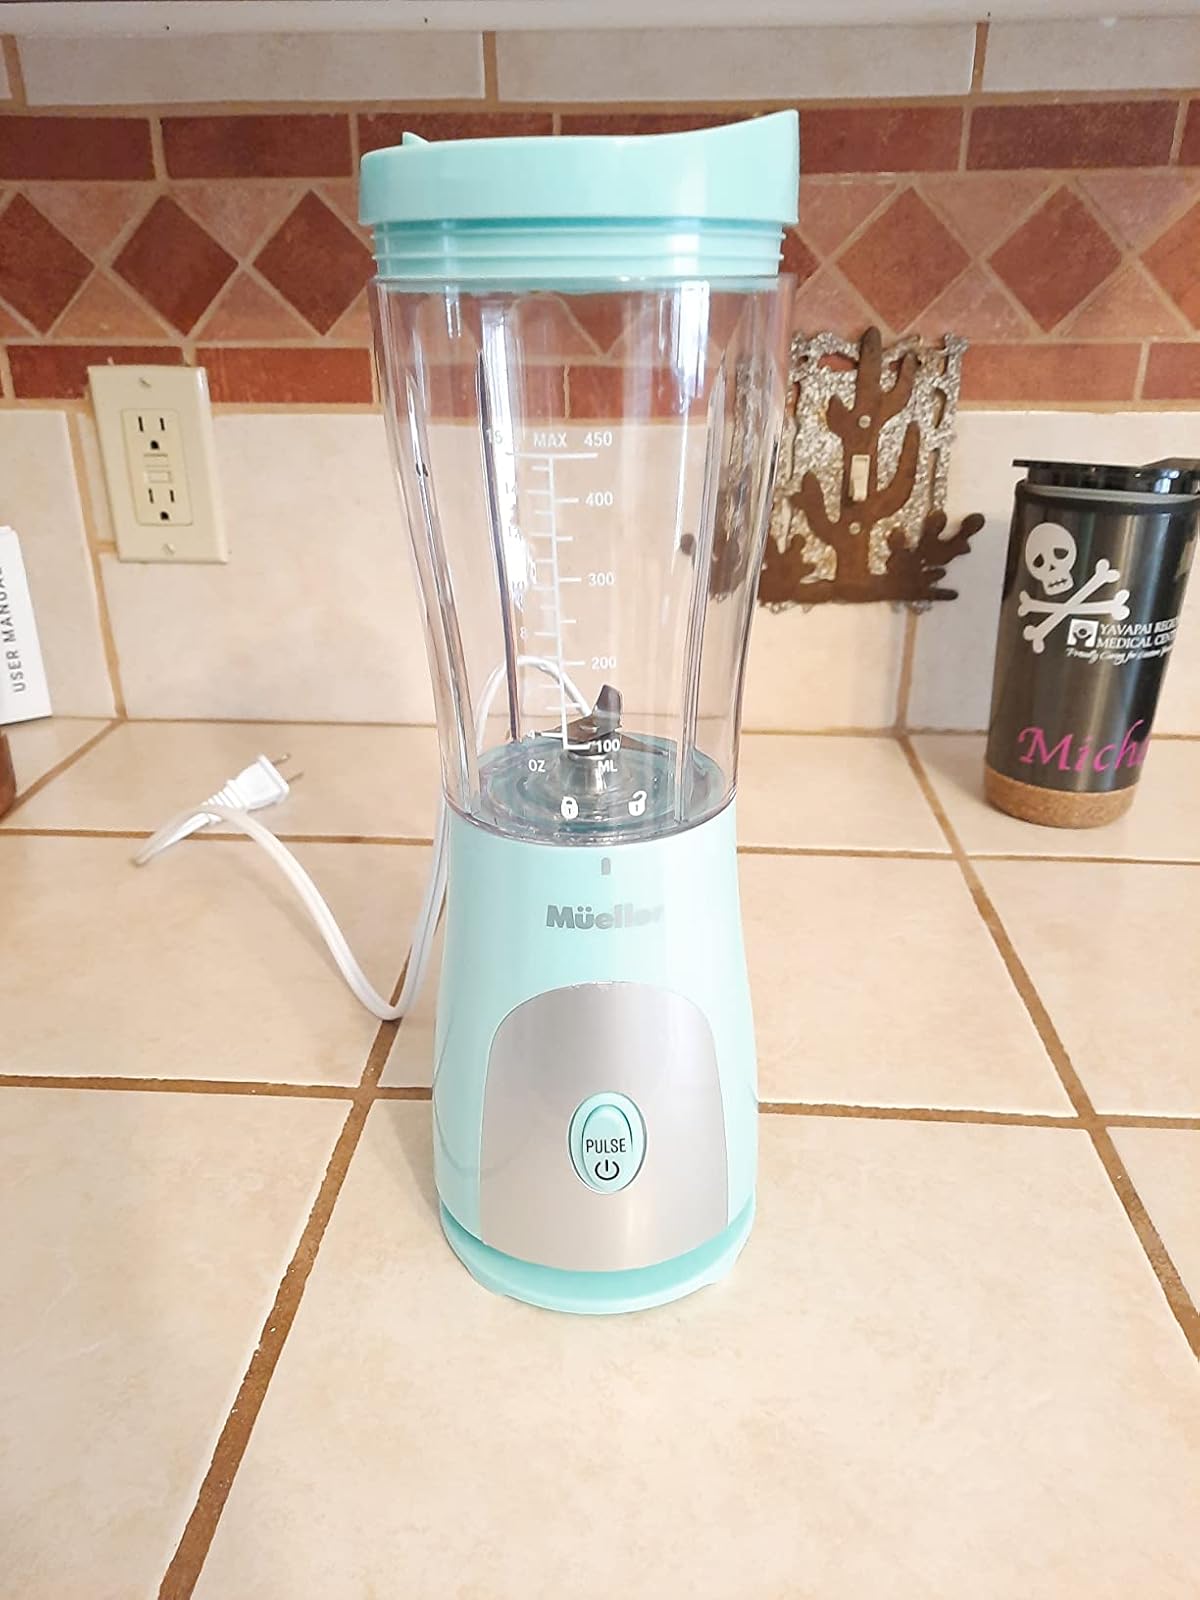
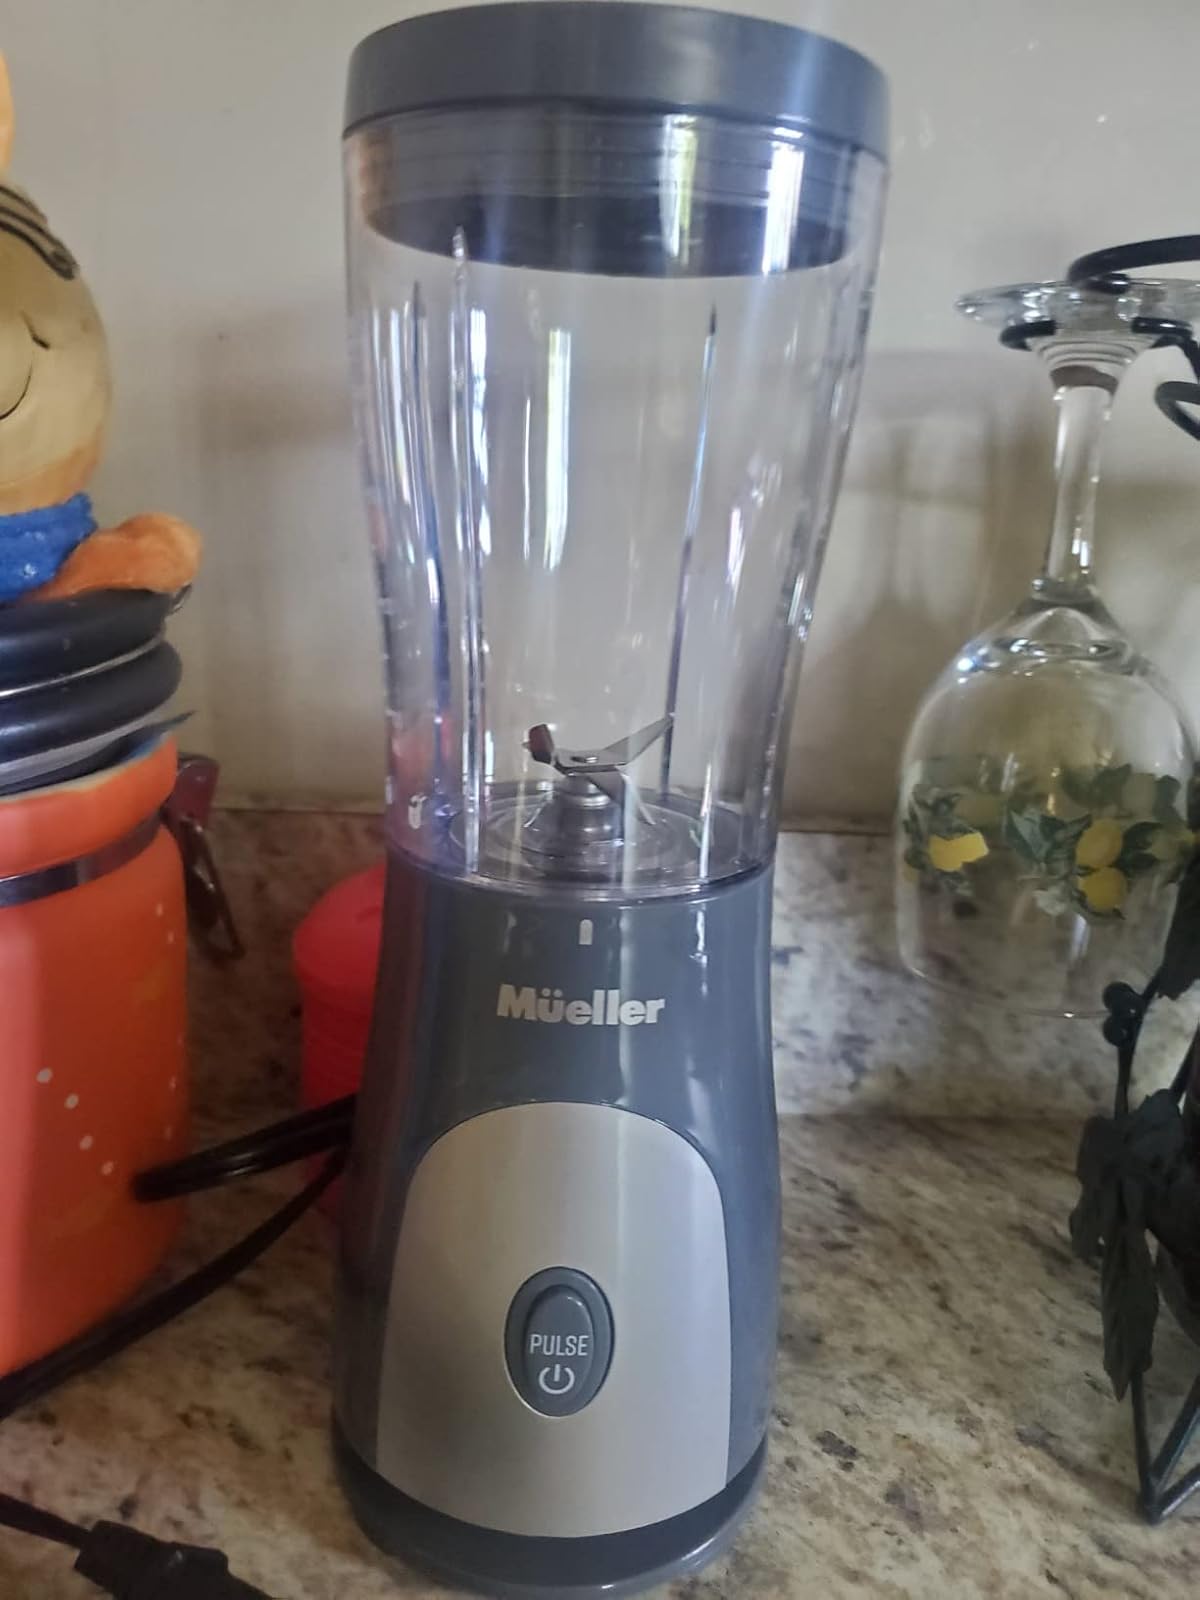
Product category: items_blender
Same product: no